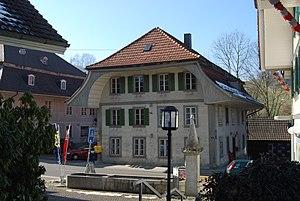
Eriswil est une commune suisse du canton de Berne, située dans l'arrondissement administratif de Haute-Argovie.